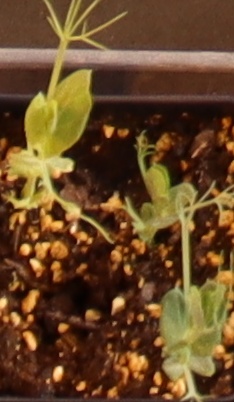
Label: Field Pea